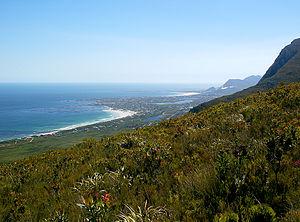
Betty's Bay est une petite ville de villégiature située sur la côte de l'Overberg, une région de la province du Cap-Occidental, en Afrique du Sud.